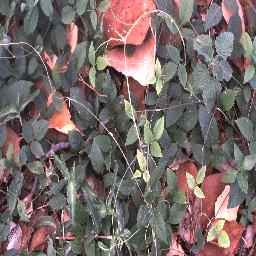
Label: negative